BMW 3 Series (F30)

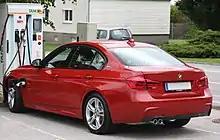
BMW 330e iPerformance M Sport

Based on the 335i Sedan, the ActiveHybrid 3 includes a synchronous electric motor, bringing the total system output to , with a lithium-ion battery positioned underneath the luggage area and a 2-zone climate control system with stationary air conditioning. The electric motor generates of torque. The maximum all-electric driving range is , with a top speed of .